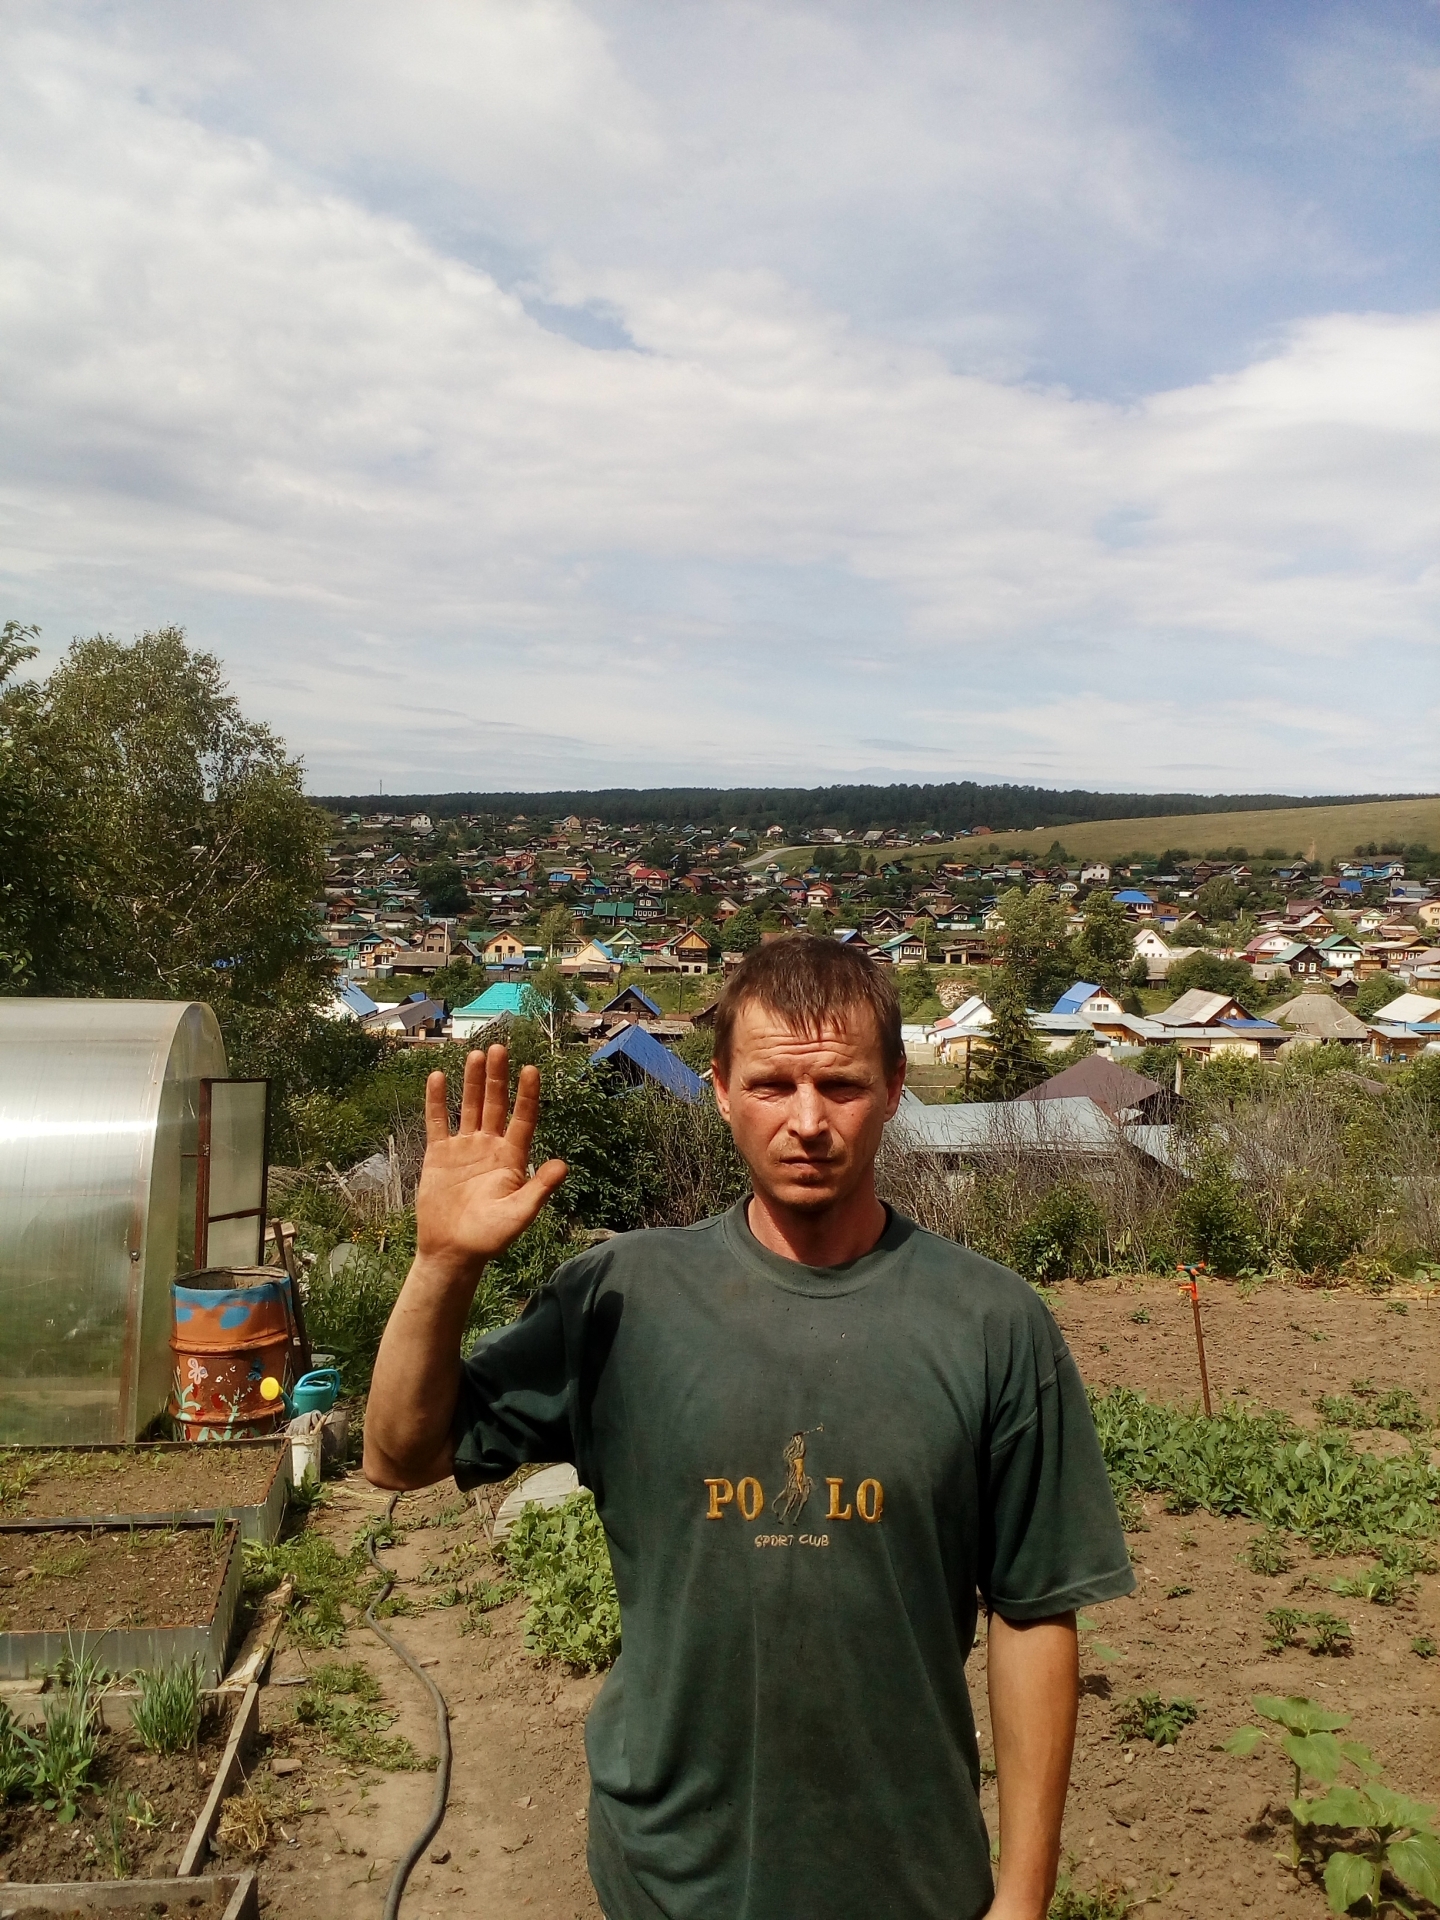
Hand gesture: palm